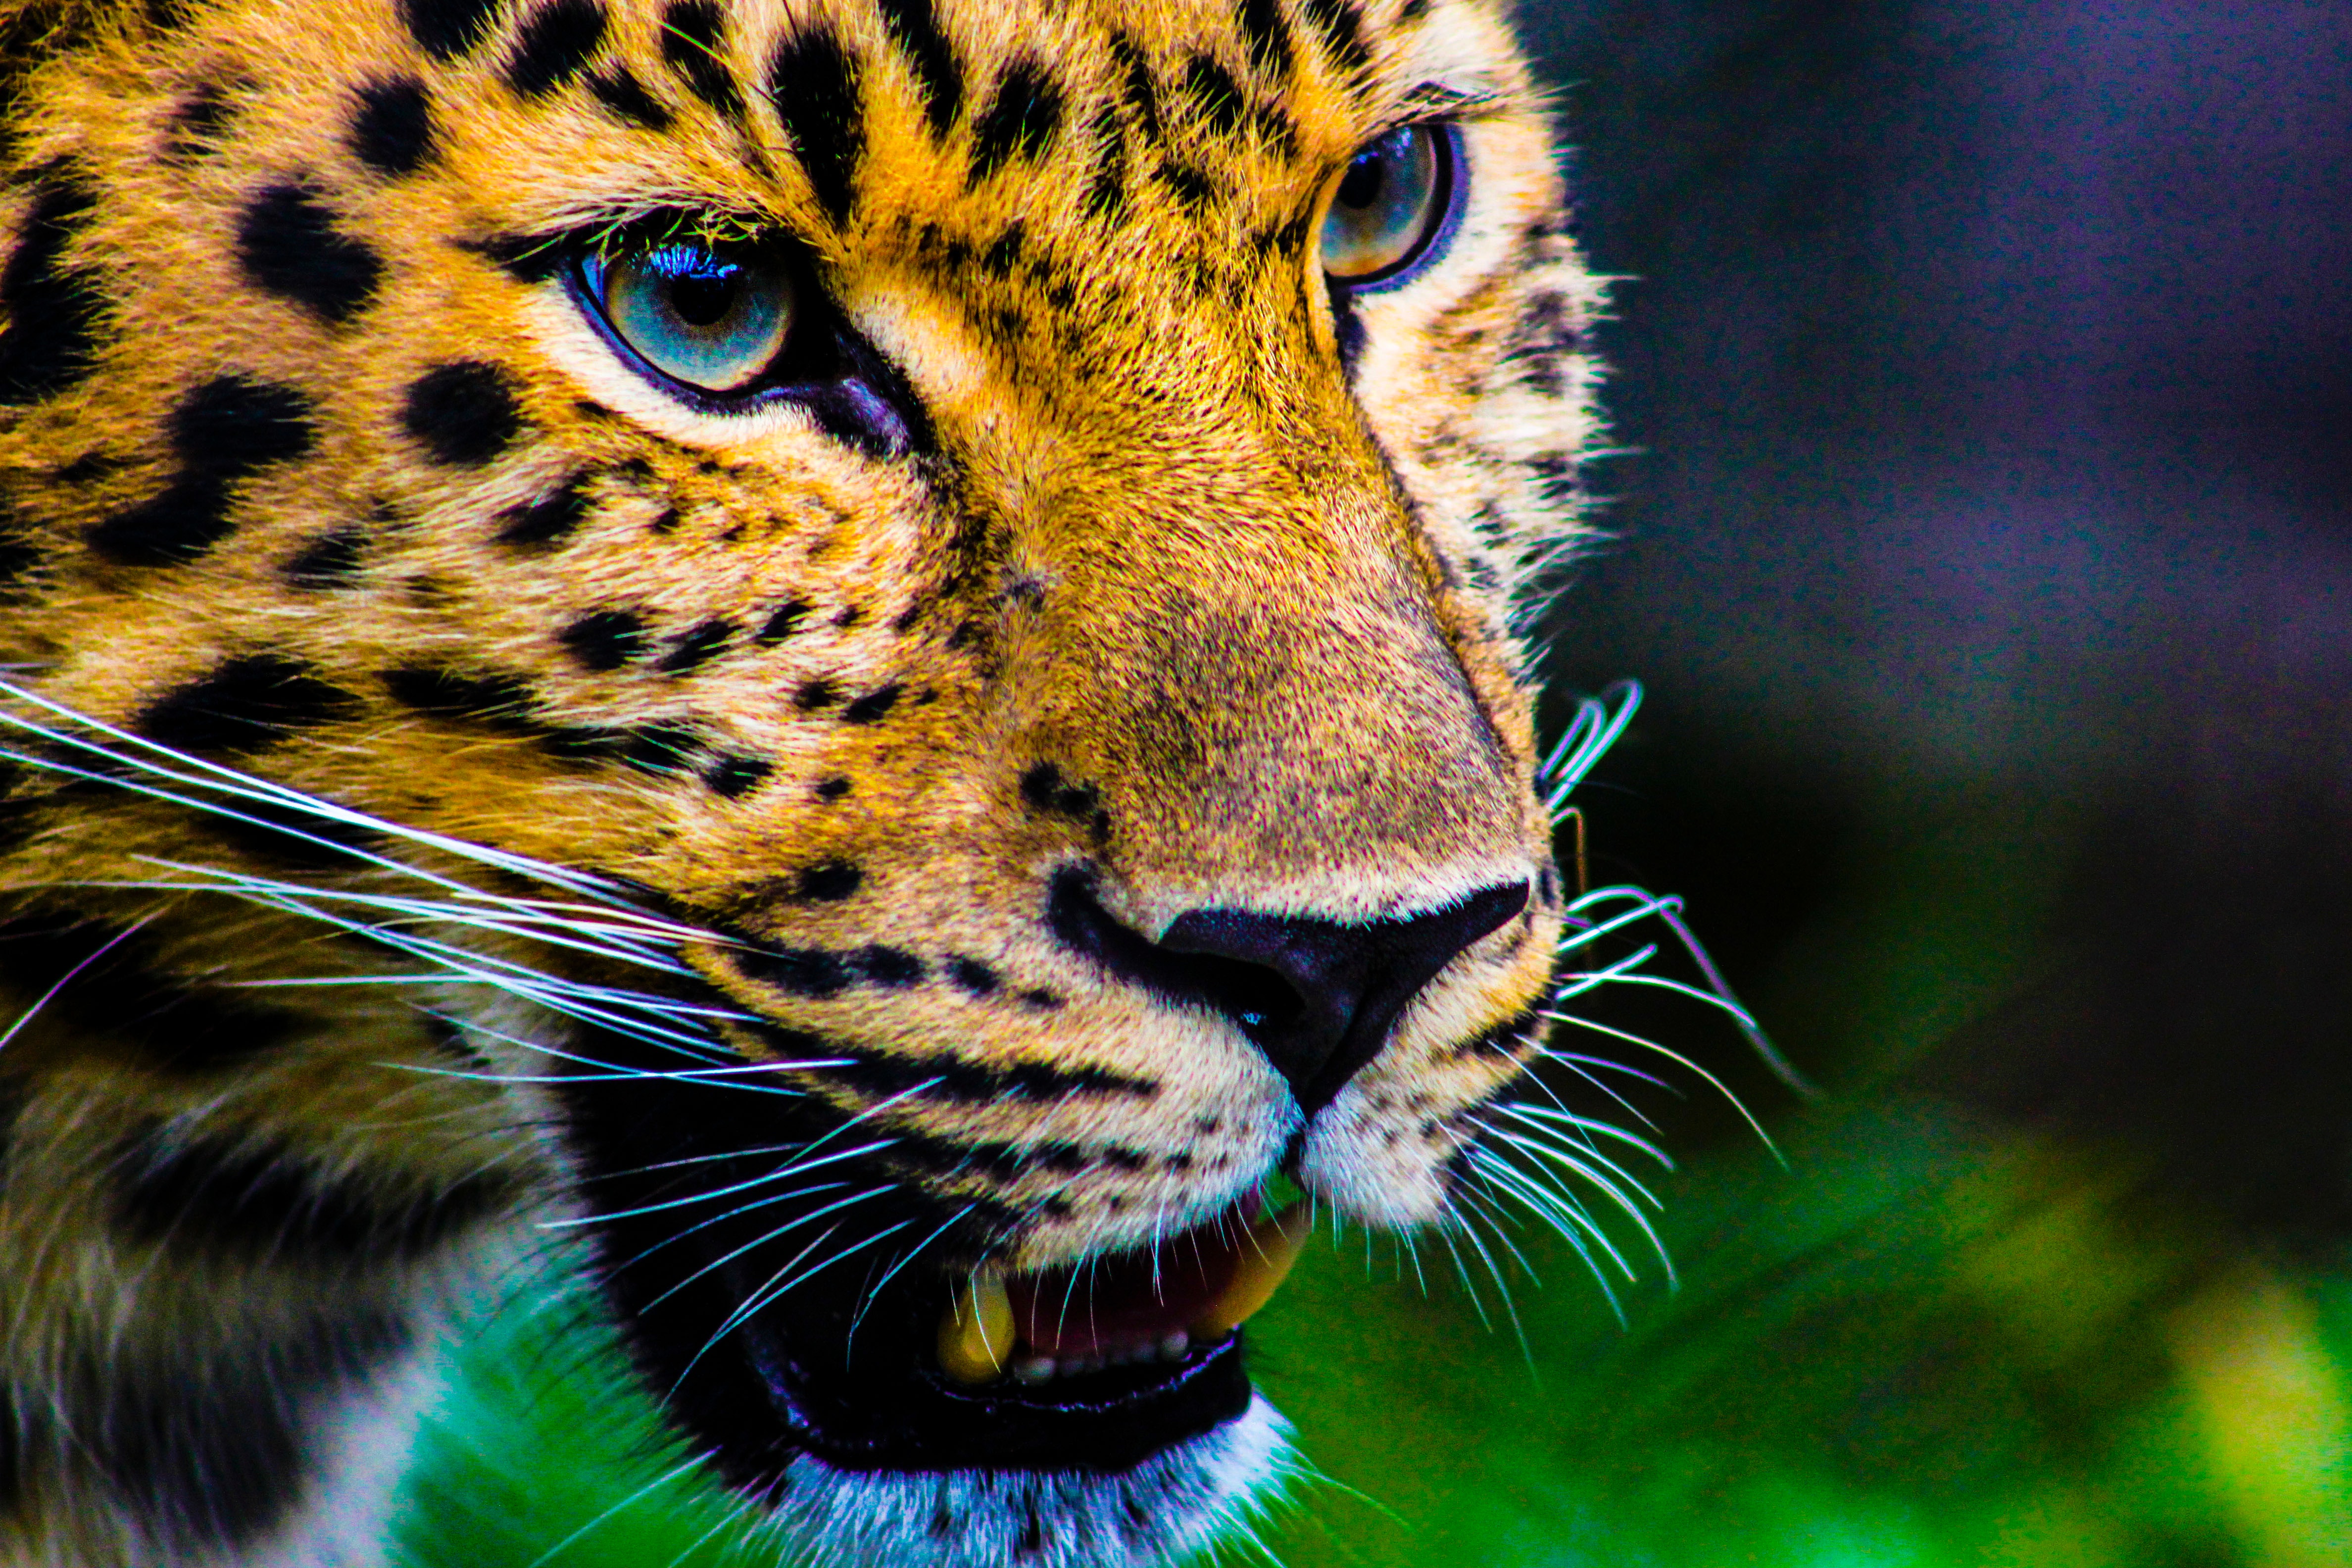
wildlife, vertebrate, whiskers, terrestrial animal, mammal, felidae, leopard, snout, big cats, close up, nose, organism, carnivore, eye, jaguar, African leopard, adaptation, photography, tiger, plant, wild cat, fur, macro photography